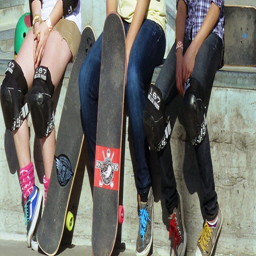
Three skateboarders sitting on wall with their equipment
Three youths in sneakers sit outside with their skateboards.
Three skateboarders sitting on a low wall with kneepads on.
Kids sitting on a cement wall with their skateboards.
Kids with protective padding are sitting on a ledge with their skateboards.